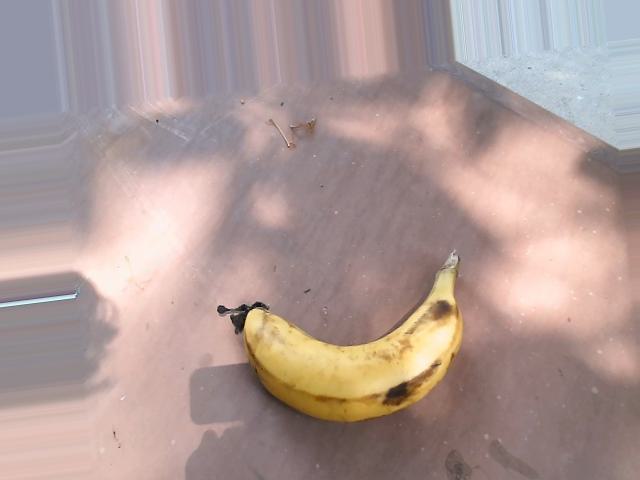
Label: Ripe_Banana